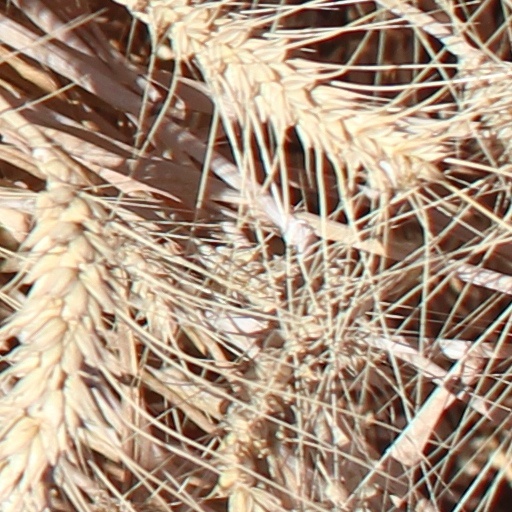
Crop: wheat